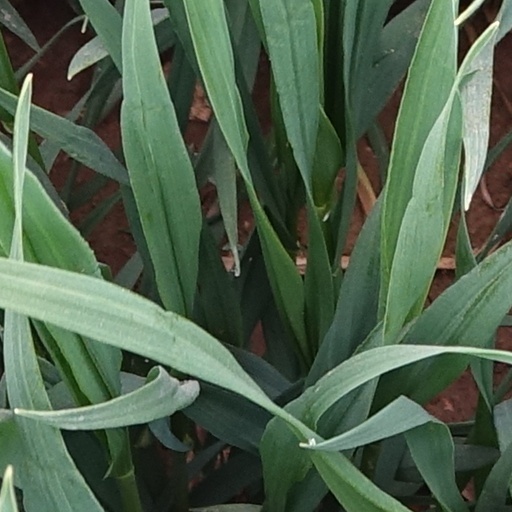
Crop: wheat